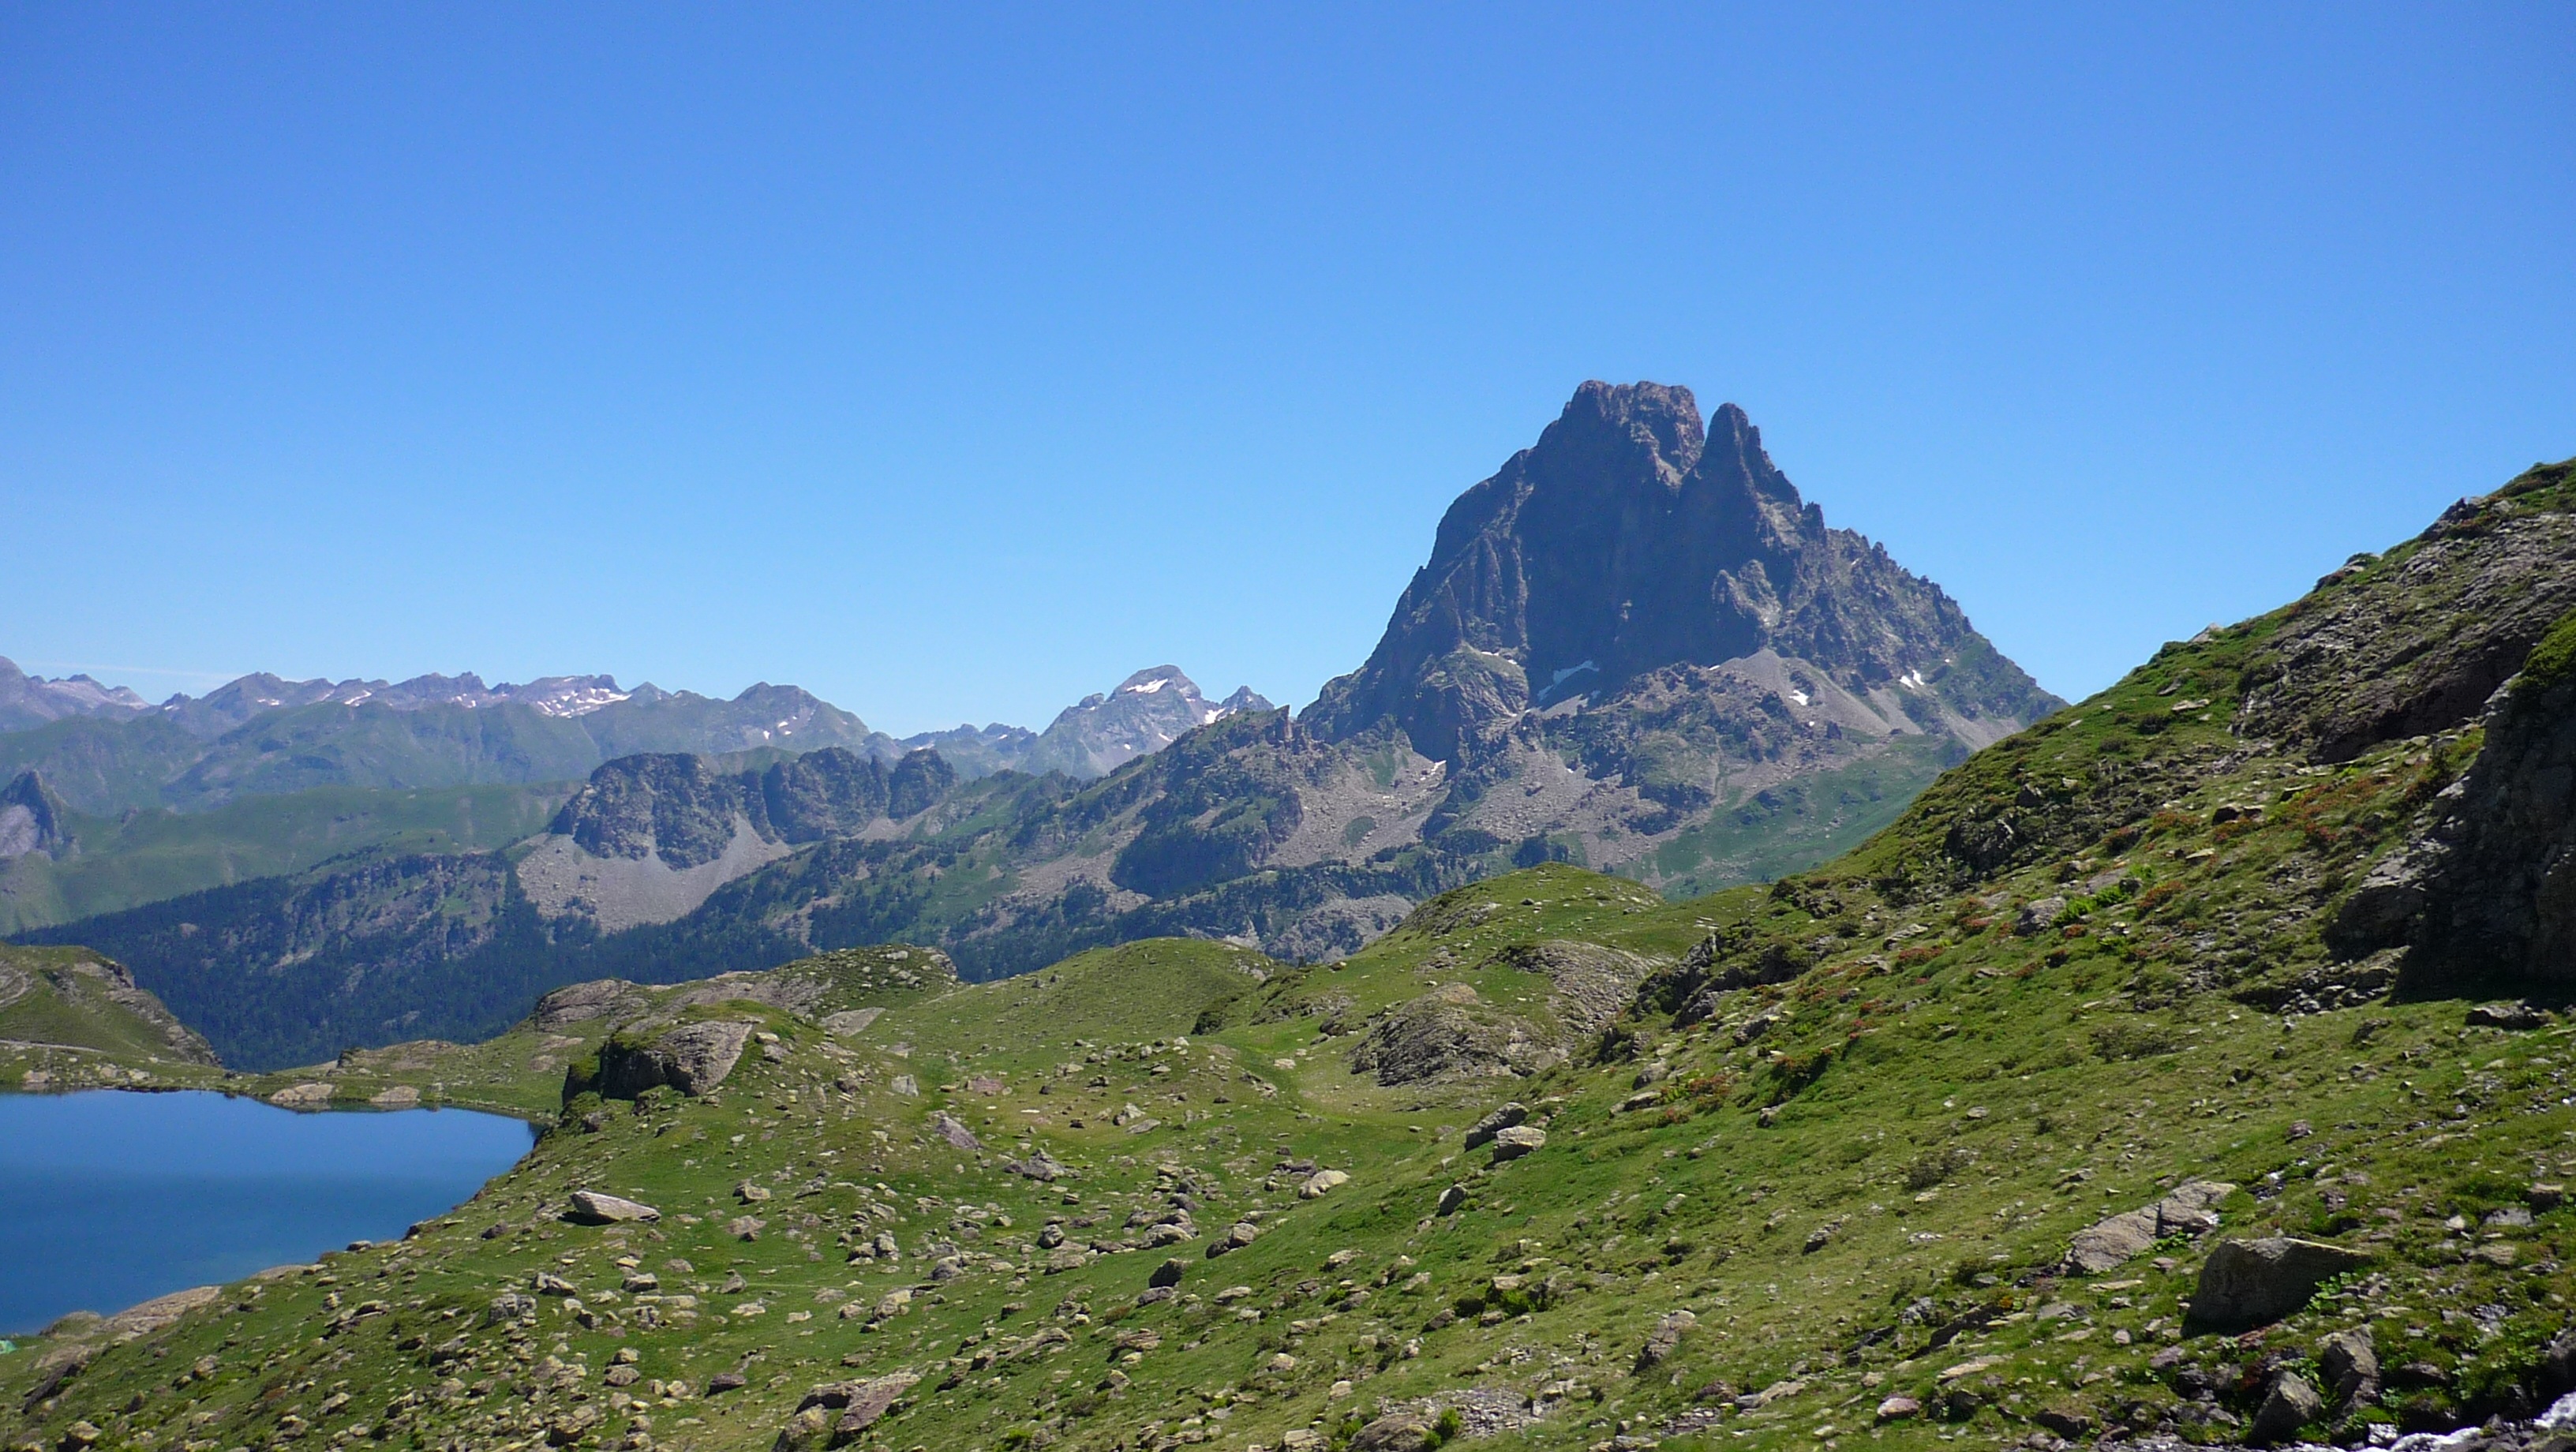
landscape, wilderness, walking, mountain, sky, hiking, trail, lake, adventure, valley, mountain range, summer, france, national park, ridge, alps, plateau, fell, pyrenees, landform, mountain pass, high mountain, geographical feature, mountainous landforms